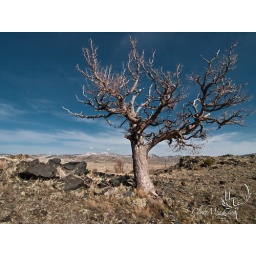
lone tree over pine mtn